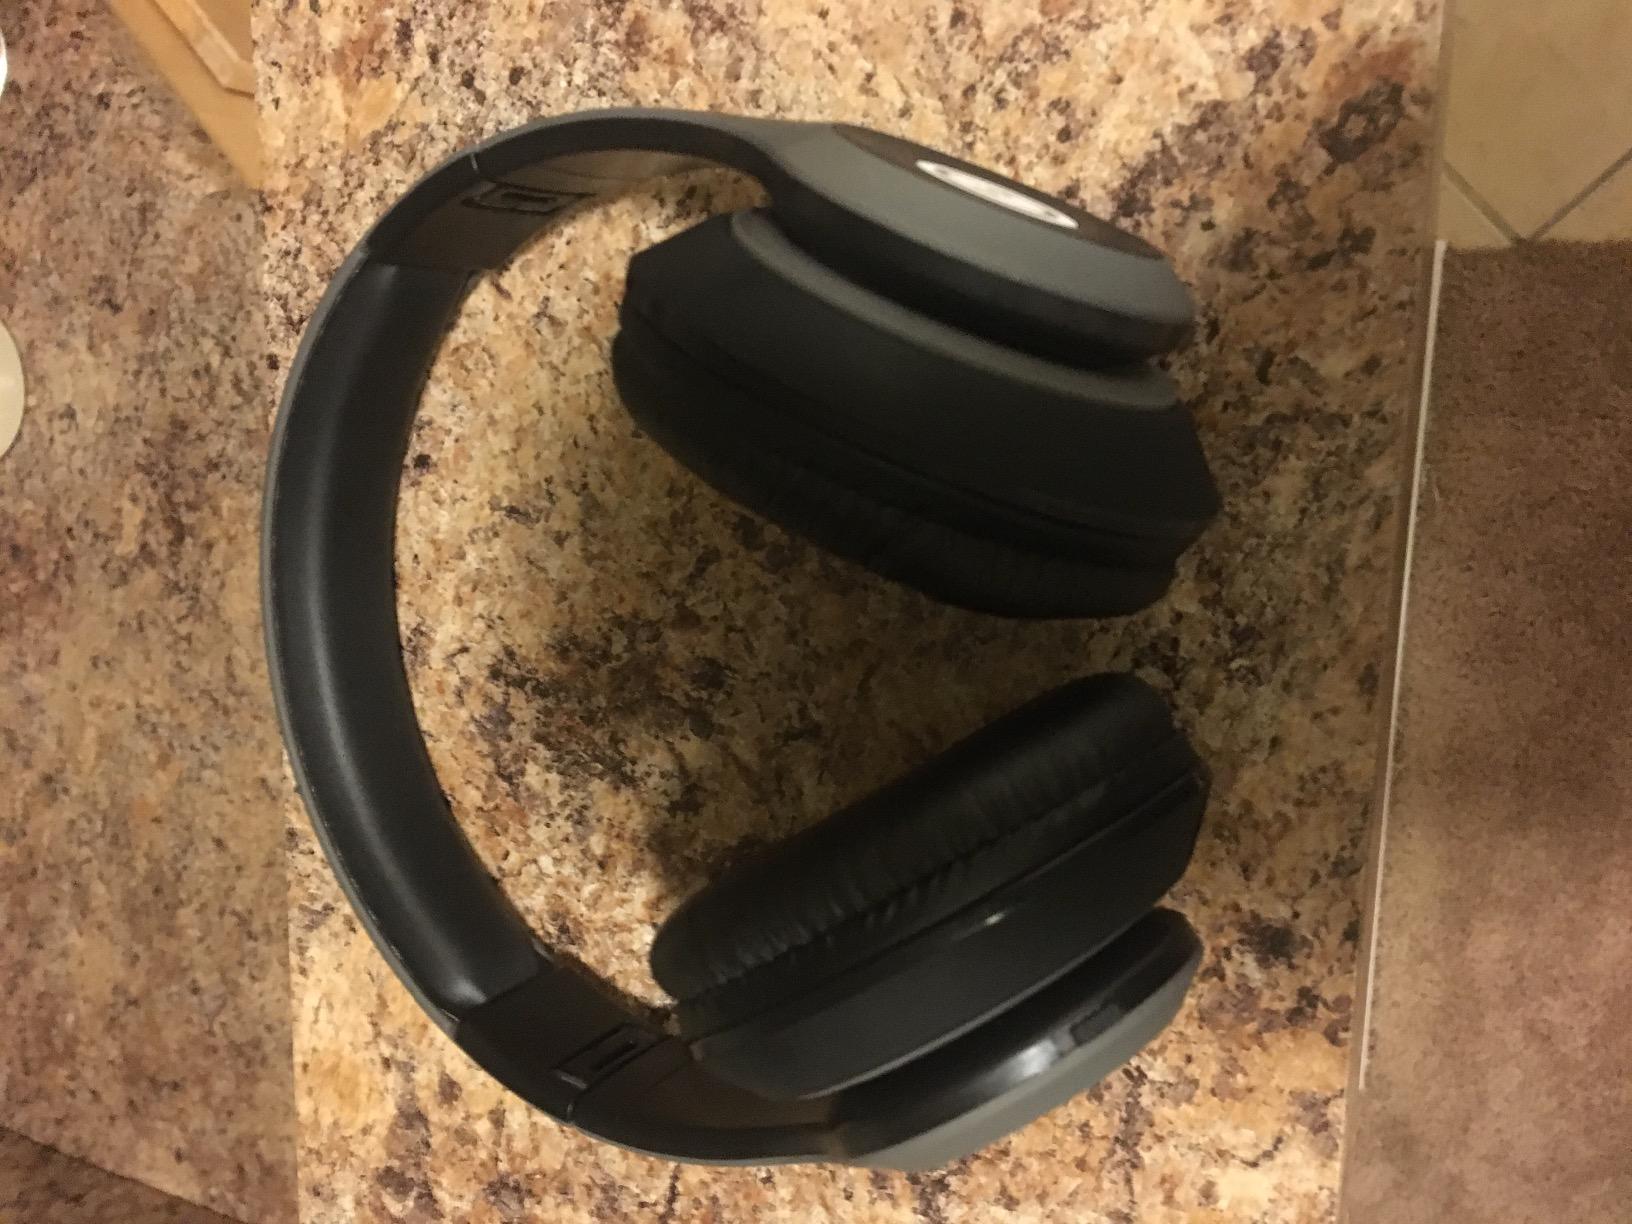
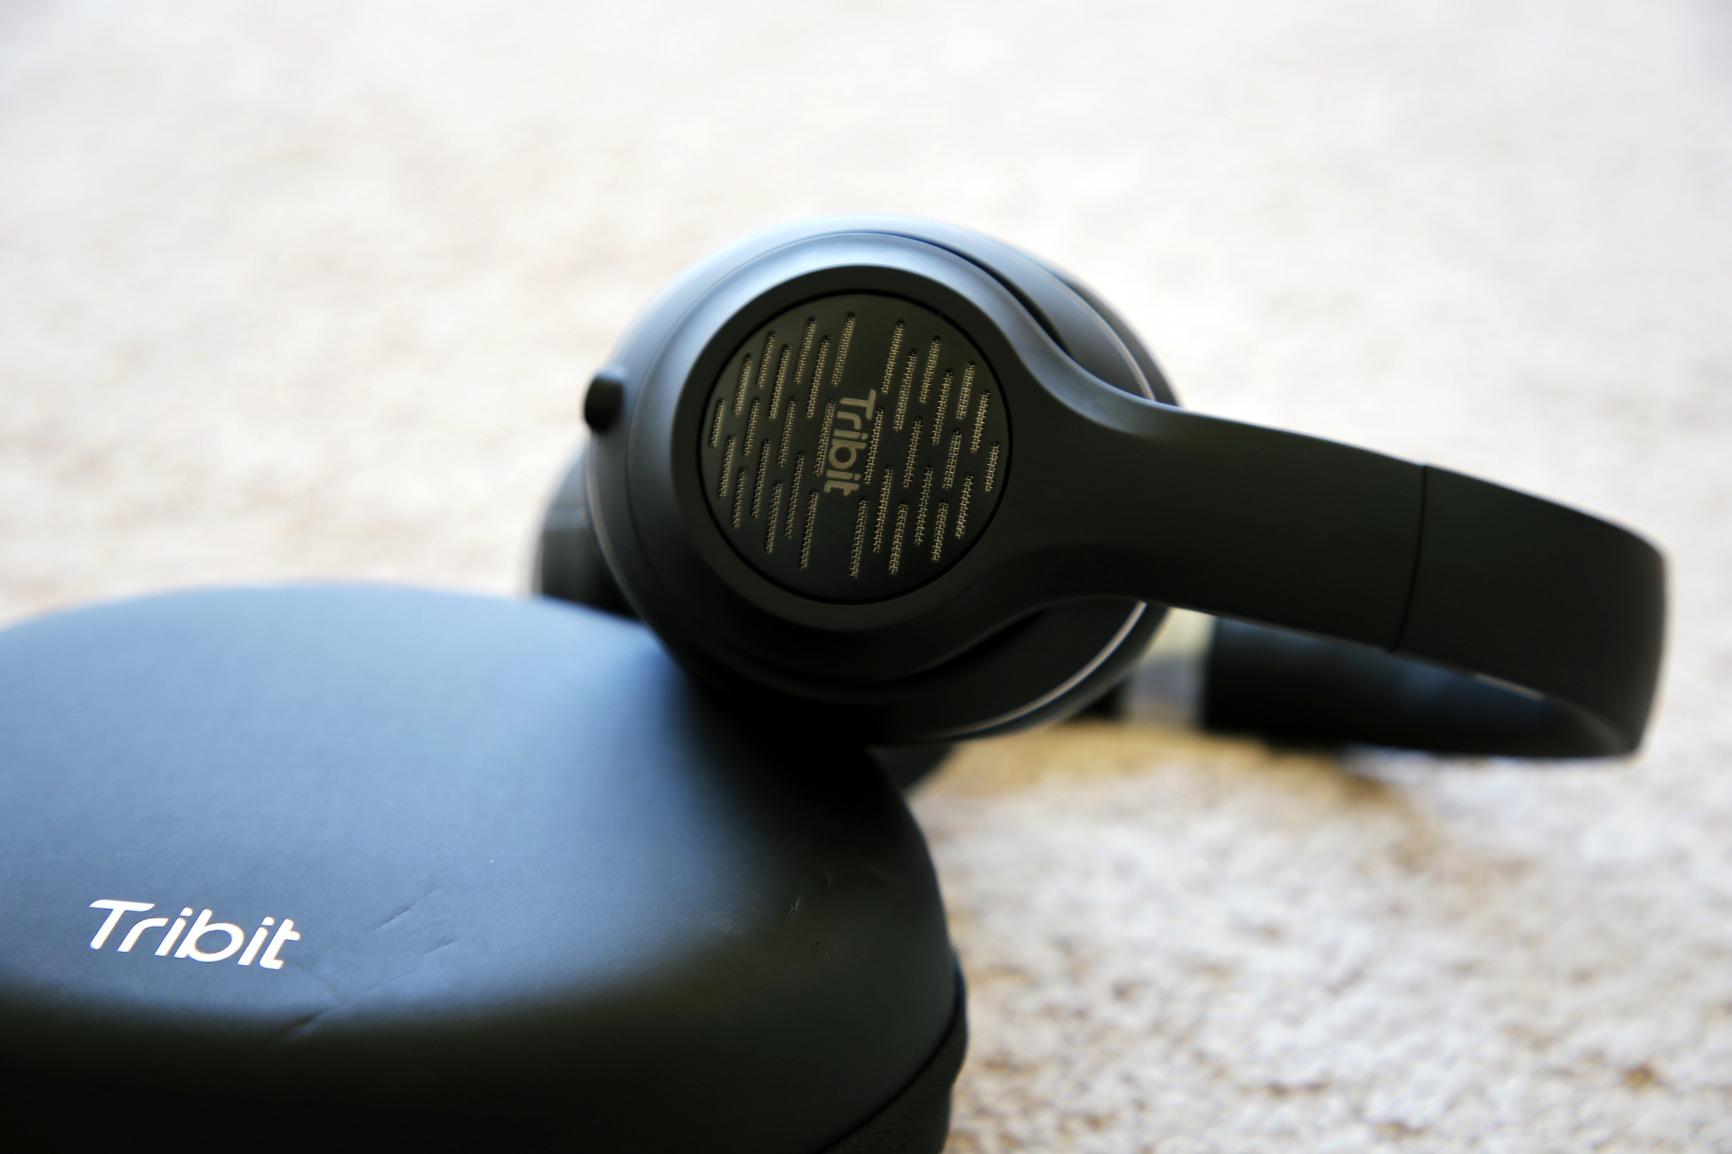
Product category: headphones
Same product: no